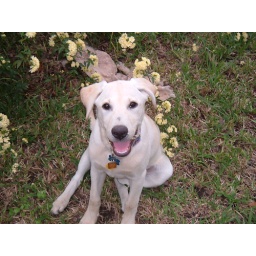
Scout after eating the roses. She has petals on her face and in her mouth.